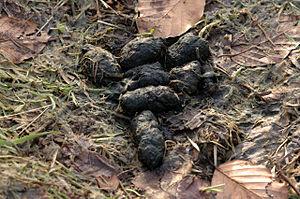
Le sanglier d'Europe, sanglier d'Eurasie ou plus simplement sanglier, est une espèce de mammifères omnivores, forestiers de la famille des Suidés. Cette espèce abondamment chassée est aussi considérée comme une espèce-ingénieur, capable de développer des stratégies d'adaptation à la pression de chasse, ce qui lui confère parfois un caractère envahissant.